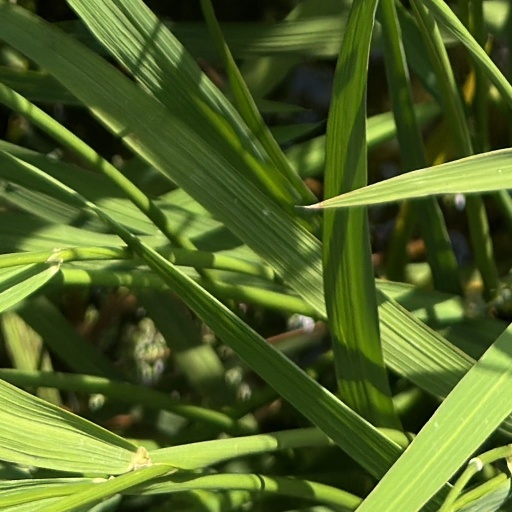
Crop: rice